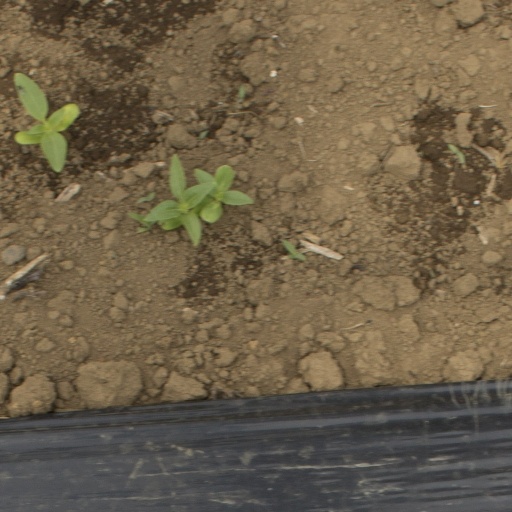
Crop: Jerusalem artichoke